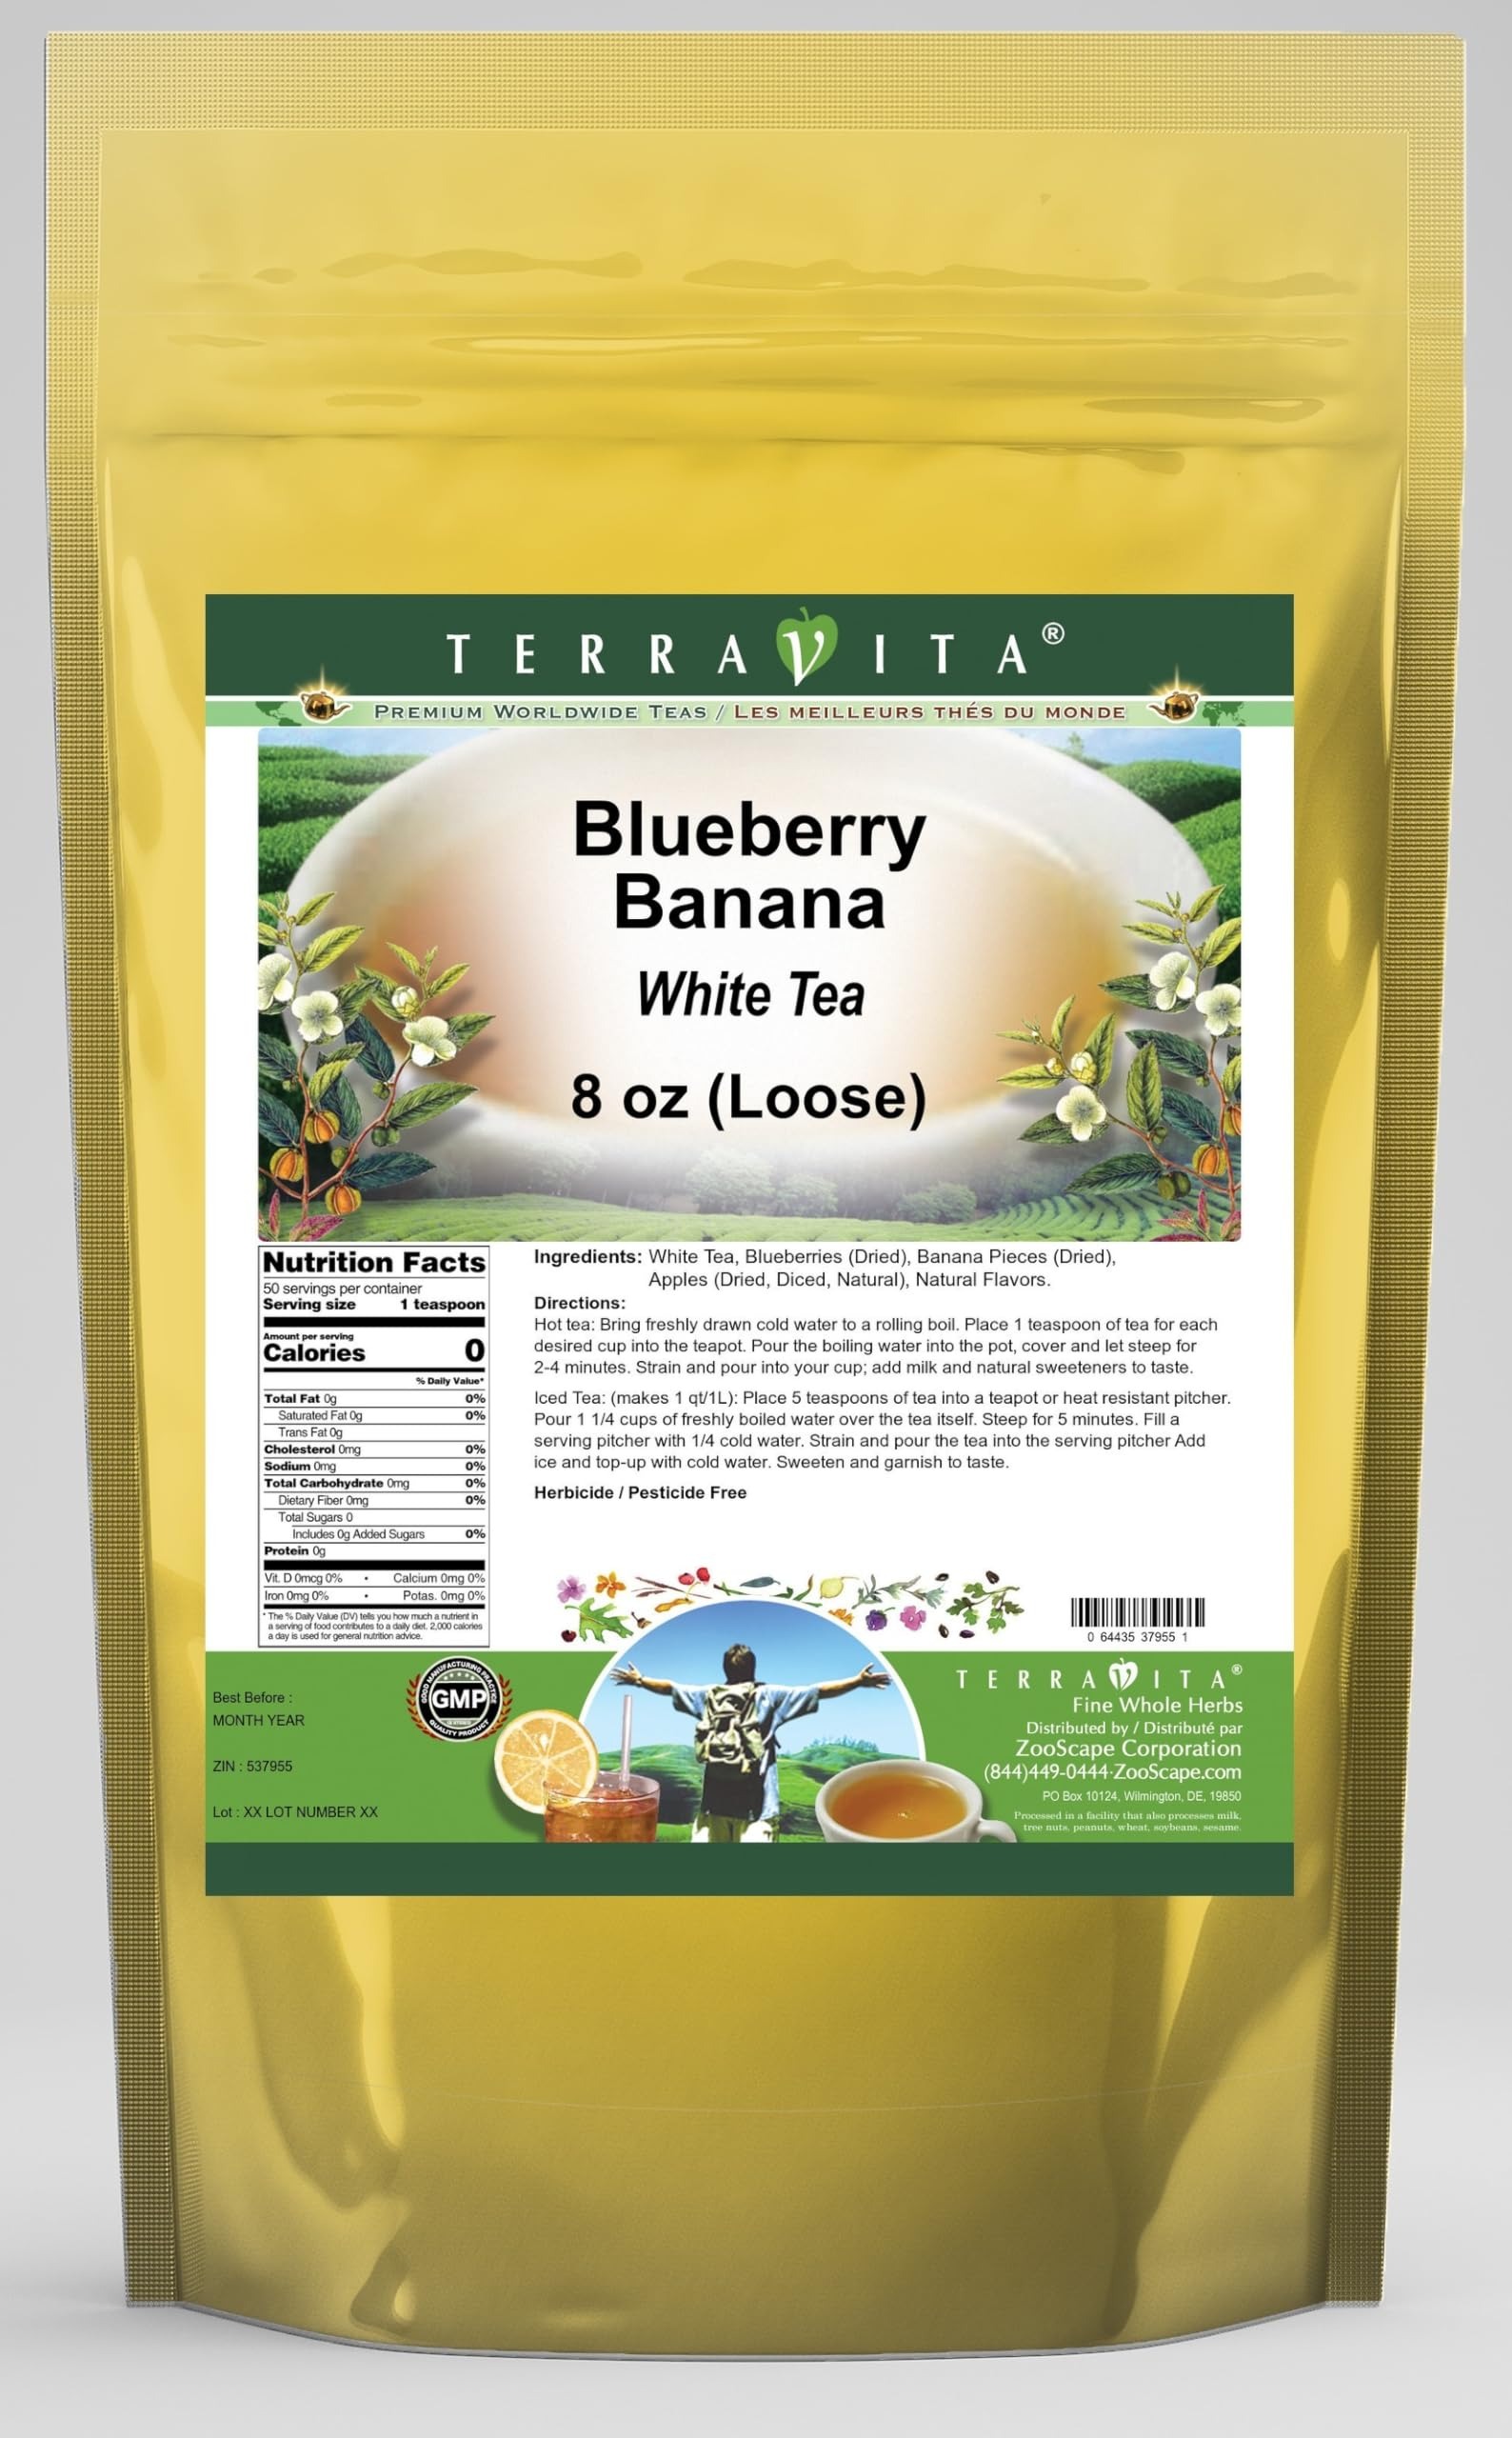
Item Name: Blueberry Banana White Tea (Loose) (8 oz, ZIN: 537955) - 3 Pack
Bullet Point 1: Our Blueberry Banana White Tea is a mouth-watering flavored White tea with Blueberries, Banana Pieces and Dried Apples (Diced, Natural) that you can enjoy all year round! The aroma and Blueberry Banana flavor is a delight! - Ingredients: White tea, Blueberries, Banana Pieces, Dried Apples (Diced, Natural) and Natural Blueberry Banana Flavor.
Bullet Point 2: No fillers.
Bullet Point 3: Manufacturer: TerraVita
Bullet Point 4: Size: 8 oz
Bullet Point 5: Loose Leaf White Tea - Packed in a convenient upright pouch!
Product Description: Our Blueberry Banana White Tea is a mouth-watering flavored White tea with Blueberries, Banana Pieces and Dried Apples (Diced, Natural) that you can enjoy all year round! The aroma and Blueberry Banana flavor is a delight! - Ingredients: White tea, Blueberries, Banana Pieces, Dried Apples (Diced, Natural) and Natural Blueberry Banana Flavor. - Hot tea brewing method: Bring freshly drawn cold water to a rolling boil. Place 1 teaspoon of tea for each desired cup into the teapot. Pour the boiling water into the pot, cover and let steep for 2-4 minutes. Strain and pour into your cup; add milk and natural sweeteners to taste. - Iced tea brewing method: (to make 1 liter/quart): Place 5 teaspoons of tea into a teapot or heat resistant pitcher. Pour 1 1/4 cups of freshly boiled water over the tea itself. Steep for 5 minutes. Fill a serving pitcher with 1/4 cold water. Strain and pour the tea into the serving pitcher Add ice and top-up with cold water. Sweeten and garnish to taste. - TerraVita is an exclusive line of premium-quality, natural source products that use only the finest, purest and most potent ingredients found around the world. TerraVita is hallmarked by the highest possible standards of purity, potency, stability and freshness. All of our products are prepared with the highest elements of quality control, from raw materials through the entire manufacturing process, up to and including the moment that the bottles or bags are sealed for freshness and shipped out to you. Our highest possible standards are certified by independent laboratories and backed by our personal guarantee. - TerraVita exists to meet and ensure your family's health and wellness without the harmful effects of chemicals and health products. We strive to make all of our products affordable and reli
Value: 24.0
Unit: Ounce

Price: 141.62